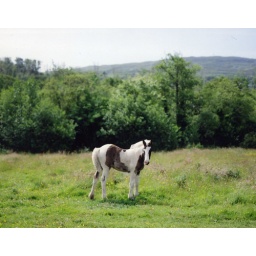
found this horse in a field in West Cork, she now lives in my garden.